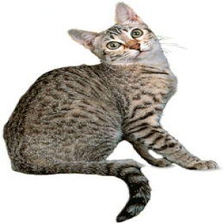
Species: cat
Breed: Egyptian Mau